Indrahar Pass

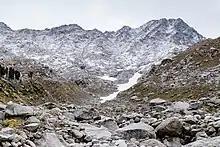
Indrahar Pass, as seen from a lower elevation.

Indrahar (इन्द्रहार) Pass is a mountain pass in the Dhauladhar range of the Himalayas. Located at and an altitude of above mean sea level, near the tourist town of Dharamshala in Himachal Pradesh, Indrahar pass forms the border between Kangra and Chamba districts. It is part of a very popular trekking route from Dharamshala. It attracts substantial tourist traffic during the trekking season between April – October.